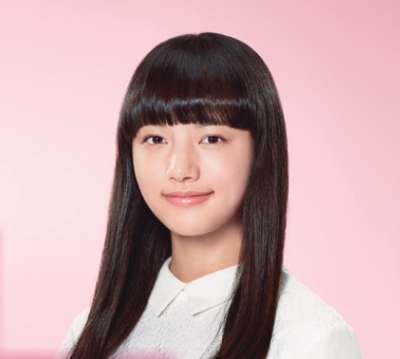
คายะ คิโยฮาระ

| name = คายะ คิโยฮาระ
| native_name = nobold|
| image = 平成29年全国統一防火標語・防火ポスター 2017年.png
| birth_place = โอซากะ, ประเทศญี่ปุ่น
| occupation = นักแสดง, นางแบบ, นักร้อง
| agent = อะมิวส์
| yearsactive = พ.ศ. 2558–ปัจจุบัน
คายะ คิโยฮาระ(, เกิดเมื่อวันที่ 30 มกราคม พ.ศ. 2545)เป็นนักแสดงนางแบบและนักร้อง ชาวญี่ปุ่น เธอได้รับการเสนอชื่อให้เป็นนักแสดงสมทบหญิงยอดเยี่ยมจากรางวัลรางวัลเจแปนอะแคเดมีฟิล์ม ครั้งที่ 45จากบทบาทของเธอในภาพยนตร์เรื่อง"In The Wake"
==ชีวประวัติ==
คิโยฮาระเกิดเมื่อวันที่ 30 มกราคม พ.ศ. 2545 ในเมือง โอซากะ
คิโยฮาระเซ็นสัญญาเป็นศิลปินภายใต้ อะมิวส์ ในปี พ.ศ. 2558 เธอได้แสดงในละครและภาพยนตร์หลายเรื่องในช่วงหลายปีที่ผ่านมา
ในปี พ.ศ. 2559 คิโยฮาระปรากฏตัวในบทรับเชิญในภาพยนตร์เรื่อง "My Tomorrow", "Your Yesterday" ที่นำแสดงโดย โซตะ ฟุคุชิ และ นานะ โคมัตสึ จากนั้นเธอก็รับบทสนับสนุนในภาพยนตร์ฉบับคนแสดงเรื่อง "March Comes In like a Lion" และ "March Goes Out like a Lamb"
คิโยฮาระเริ่มได้รับการยอมรับมากขึ้นเมื่อเธอปรากฏตัวในภาคสุดท้ายของภาพยนตร์ไลฟ์แอ็กชันไตรภาคเรื่อง "Chihayafuru Part 3" ร่วมกับซูซุ ฮิโรเสะ และ ชูเฮ โนมูระ
คิโยฮาระยังปรากฏตัวในบทรับเชิญในภาพยนตร์เรื่อง "We Made A Beautiful Bouquet" ซึ่งเป็นภาพยนตร์ที่ทำรายได้สูงสุดเป็นอันดับ 8 ในประเทศญี่ปุ่นในปี พ.ศ. 2564
ในเดือนพฤษภาคม พ.ศ. 2564 คิโยฮาระปรากฏตัวในบทนางเอกในละครเช้าของ เอ็นเอชเค เรื่องที่ 104 "อาซาโดระ" โดยละครเรื่องนี้มีทั้งหมด 120 ตอน
ในเดือนตุลาคม พ.ศ. 2564 คิโยฮาระได้แสดงร่วมกับ ทาเครุ ซาโต้ และ ฮิโรชิ อาเบะ ในภาพยนตร์เรื่อง "In The Wake" บทบาทของเธอในภาพยนตร์เรื่องนี้ เธอได้รับรางวัลนักแสดงสมทบหญิงยอดเยี่ยมจากงานรางวัลเจแปนอะแคเดมีฟิล์ม ครั้งที่ 45
==ผลงาน==
===ภาพยนตร์===
|class="wikitable sortable"
|-
! ปี
! เรื่อง
! บทบาท
! กำกับโดย
! class="unsortable"| หมายเหตุ
! class="unsortable"|
|-
| 2015
| "Typhoon Noruda"
| โนรุ (พากย์เสียง)
| โยจิโร อาราอิ
|
|
|-
| 2016
| "My Tomorrow, Your Yesterday"
| เอมิ อายุ 15 ปี
| Takahiro Miki|ทาคาฮิโระ มิกิ
|
|
|-
| rowspan="3"| 2017
| "March Comes in Like a Lion (film)|March Comes in Like a Lion"
| ฮินาตะ คาวาโมโตะ
| เคอิชิ โอโตโมะ
|
|
|-
| "March Comes in Like a Lion (film)|March Goes out Like a Lamb"
| ฮินาตะ คาวาโมโตะ
| เคอิชิ โอโตโมะ
|
|
|-
| "Yurigokoro"
| มิซาโกะ
| นาโอโตะ คุมาซาว่า
|
|
|-
| 2018
| "Chihayafuru Part 3"
| อิโอริ วากัทสึมะ
| โนริฮิโระ โคอิซึมิ
|
|
|-
| rowspan="3"| 2019
| "Aiuta: My Promise to Nakuhito"
| นางิ อิโต้
| ไทสุเกะ คาวามูระ
|
|
|-
| "Day and Night"
| นานะ โอโนะ
| มิชิฮิโตะ ฟูจิอิ
|
|
|-
| "Strawberry Song"
| น้องชิก้า
| ชินทาโร ซูกาวาระ
|
|
|-
| rowspan="3"| 2020
| "The Brightest Roof in the Universe"
| สึบาเมะ โออิชิ
| มิชิฮิโตะ ฟูจิอิ
| บทบาทนำ
|
|-
| "Hope"
| Miyabi Ishikawa
| Yukihiko Tsutsumi|ยูกิฮิโกะ สึสึมิ
|
|
|-
| "Josee, the Tiger and the Fish (2020 film)|Josee, the Tiger and the Fish"
| โจเซ่ (พากย์เสียง)
| โคทาโร่ ทามูระ
| บทบาทนำ
|
|-
| rowspan="5"| 2021
| "The Door into Summer (film)|The Door into Summer"
| ริโกะ มัตสึชิตะ
| ทาคาฮิโระ มิกิ
|
|
|-
| "You're Not Normal, Either"
| คาสุมิ อากิโมโตะ
| โคจิ มาเอดะ
| บทบาทนำ
|
|-
| "My Blood & Bones in a Flowing Galaxy"
| โอซากิ (น้อง)
| Sabu (director)|Sabu
|
|
|-
| "We Made a Beautiful Bouquet"
| ริน ฮาดะ
| Nobuhiro Doi|โนบุฮิโระ โดอิ
|
|
|-
| "In the Wake"
| มิกิโกะ มารุยามะ
| Takahisa Zeze|ทาคาฮิสะ เซเซ่
|
|
|-
| 2022
| "The Lines That Define Me"
| ชิอากิ ชิโนดะ
| โนริฮิโระ โคอิซึมิ
|
|
|-
| 2023
| "One Second Ahead, One Second Behind"
| เรกะ
| Nobuhiro Yamashita|โนบุฮิโระ ยามาชิตะ
| บทบาทนำ
|
|-
| rowspan="2"|2024
| "Bushido"
| โอคินุ
| Kazuya Shiraishi|คาซึยะ ชิราอิชิ
|
|
|-
| "รักเรายังคิดถึง (ภาพยนตร์)|รักเรายังคิดถึง"
| อามิ
| มิชิฮิโตะ ฟูจิอิ
| บทบาทนำ; หนังไต้หวัน-ญี่ปุ่น
|
|-
| 2025
| "Unreachable"
|
| Nobuhiro Doi|โนบุฮิโระ โดอิ
| บทบาทนำ
|
|-
|
===ละครโทรทัศน์===
|class="wikitable sortable"
|-
! ปี
! เรื่อง
! บทบาท
! เครือข่าย
! class="unsortable"| หมายเหตุ
! class="unsortable"|
|-
| 2015–16
| "Asa ga Kita|Here Comes Asa"
| ฟูยุและนัตสึ
| NHK
| "อาซาโดระ"
|
|-
| 2016
| "Moribito: Guardian of the Spirit"
| หนุ่มบัลซ่า
| NHK
|
|
|-
| 2017
| "Seto and Utsumi"
| อิจิโกะ คาชิมูระ
| TV Tokyo
|
|
|-
| rowspan="2" | 2018
| "Switched (2018 TV series)|Switched"
| อายูมิ โคฮินาตะ
| Netflix
| บทบาทนำ
|
|-
| "Tōmei na Yurikago|An Invisible Cradle"
| อาโออิ อาตะ
| NHK
| บทบาทนำ
|
|-
| rowspan="5"| 2019
| "Hotarugusa"
| นานา
| NHK
| บทบาทนำ
|
|-
| "Mango no Ki no Shita de"
| หนุ่ม รินโกะ
| NHK
| บทบาทนำ; ภาพยนตร์โทรทัศน์
|
|-
| "Poison Daughter, Holy Mother"
| ยูกินะ อามาโนะ
| Wowow
| บทบาทนำ; ตอนที่ 3
|
|-
| "Natsuzora|Natsuzora: Natsu's Sky"
| ชิฮารุ โอคุฮาระ
| NHK
| "อาซาโดระ"
|
|-
| "If Talking Paid"
| ฮารุมิ อากิบะ
| Nippon TV|NTV
|
|
|-
| 2021
| "Okaeri Mone|Welcome Home, Monet"
| โมโมเน่ "โมเนต์" นากาอุระ
| NHK
| บทบาทนำ; อาซาโดระ
|
|-
| rowspan="3"| 2022
| "Fight Song"
| ฮาเน่ กิซาระ
| Tokyo Broadcasting System|TBS
| บทบาทนำ
|
|-
| "Medium"
| ฮิซุย โจซึกะ
| NTV
| บทบาทนำ; มินิซีรีส์
|
|-
| "Invert"
| ฮิซุย โจซึกะ
| NTV
| บทบาทนำ; มินิซีรีส์
|
|-
| 2024
| "My Diary"
| ยูกิ โอโนะมูระ
| บทบาทนำ
|
|-
|
==รางวัลและการเสนอชื่อเข้าชิง==
|class="wikitable sortable"
!ปี
!รางวัล
!หมวดหมู่
!งาน
!ผลลัพธ์
!class="unsortable"|
|-
|rowspan="2"| 2019
|12th International Drama Festival in Tokyo|Tokyo Drama Awards
|Best Actress
|"An Invisible Cradle"
|
|
|-
|32nd Nikkan Sports Film Awards
|Nikkan Sports Film Award for Best Newcomer|Best Newcomer
|rowspan="2"| "Aiuta: My Promise to Nakuhito", "Day and Night", "Strawberry Song"
|
|
|-
|rowspan="3"|2020
|62nd Blue Ribbon Awards
|Blue Ribbon Awards for Best Newcomer|Best Newcomer
|
|
|-
|44th Elan d'or Awards
|Elan d'or Award for Newcomer of the Year|Newcomer of the Year
|Herself
|
|
|-
|45th Hochi Film Awards
|Best Actress
|"The Brightest Roof in the Universe"
|
|
|-
|rowspan="3"|2021
|34th Nikkan Sports Film Awards
|Best Supporting Actress
|"In the Wake" and the others
|
|
|-
|rowspan="2"|46th Hochi Film Awards
|Best Actress
|"You're Not Normal Either"
|
|rowspan="2"|
|-
|Best Supporting Actress
| rowspan="5" |"In the Wake"
|
|-
| rowspan="4" |2022
|76th Mainichi Film Awards
|Mainichi Film Award for Best Supporting Actress|Best Supporting Actress
|
|
|-
| 64th Blue Ribbon Awards
| Blue Ribbon Award for Best Supporting Actress|Best Supporting Actress
|
|
|-
| 45th Japan Academy Film Prize
| Best Supporting Actress
|
|
|-
|19th Asian Film Festival
|Best Actress
|
|
|
==อ้างอิง==
==แหล่งข้อมูลอื่น==
* -
*
*
หมวดหมู่:บุคคลที่เกิดในปี พ.ศ. 2545
หมวดหมู่:นักแสดงหญิงชาวญี่ปุ่นในศตวรรษที่ 21
หมวดหมู่:บุคคลจากโอซากะ
หมวดหมู่:นักแสดงภาพยนตร์หญิงชาวญี่ปุ่น
หมวดหมู่:นางแบบญี่ปุ่น
หมวดหมู่:นักร้องหญิงชาวญี่ปุ่นในศตวรรษที่ 21
หมวดหมู่:นักแสดงละครโทรทัศน์หญิงชาวญี่ปุ่น
หมวดหมู่:บุคคลที่ยังมีชีวิตอยู่